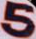
Number: 5